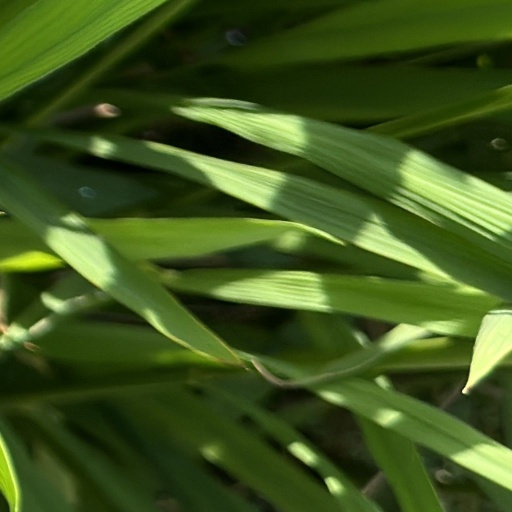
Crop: rice